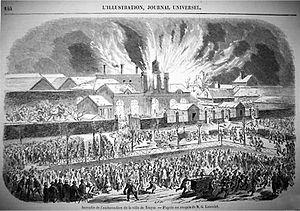
L'incendie de la gare de Troyes en 1855.
La gare de Troyes est une gare ferroviaire française de la ligne de Paris-Est à Mulhouse-Ville, située sur le territoire de la commune de Troyes, préfecture du département de l'Aube, en région Grand Est.
Cette page concerne l'année 1855 du calendrier grégorien.